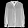
Label: Shirt